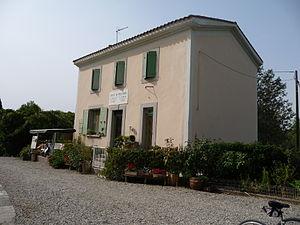
Maison typique d'un gardien d'écluse du Canal du Midi - écluse de Pechlaurier dans l'Aude
Les écluses du canal du Midi en fonctionnement sont au nombre de 63 tout au long des 240 km du parcours du canal, du port de l'Embouchure à Toulouse jusqu'à l'étang de Thau sur la côte méditerranéenne auxquelles s'ajoutent les 13 écluses de l'embranchement de la Nouvelle qui traverse Narbonne pour rejoindre la Méditerranée à Port-la-Nouvelle. Les écluses du canal du Midi ont toutes des sas ovales, à l'exception de celles de la traversée de Toulouse qui sont rectangulaires. Les écluses sont gérées par Voies navigables de France.